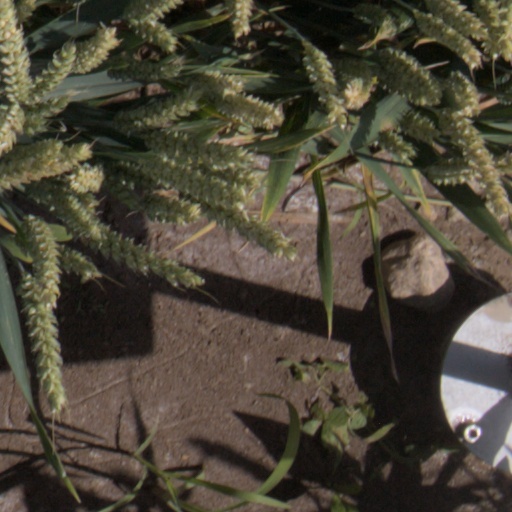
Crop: wheat